Caladenia dundasiae

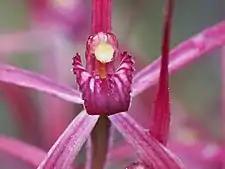
labellum detail

"Caladenia dundasiae" has a single erect, hairy leaf, long and wide. One or two flowers wide are borne on a stalk high. The flowers are red or sometimes pink or cream-coloured. The dorsal sepal is erect, long and wide at the base. The lateral sepals are a similar size to the dorsal sepal but are widely separated and held stiffly at a downward angle. The petals are similar to the lateral sepals but slightly shorter and narrower. The labellum is long and wide and red with a white or cream-coloured base and short, forward-facing teeth on its sides. There are two rows of red and white calli along the centre of the labellum. Flowering occurs from July to August.